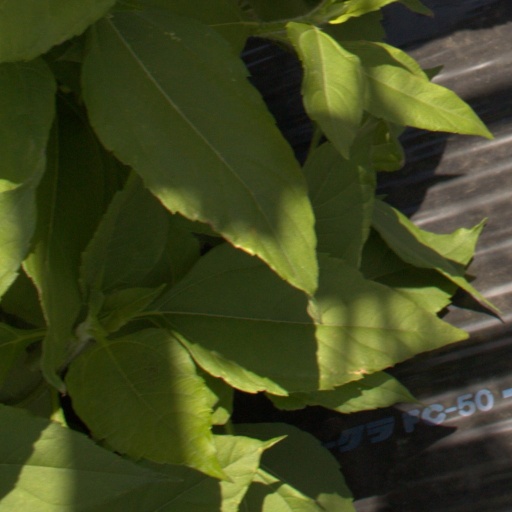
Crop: Jerusalem artichoke